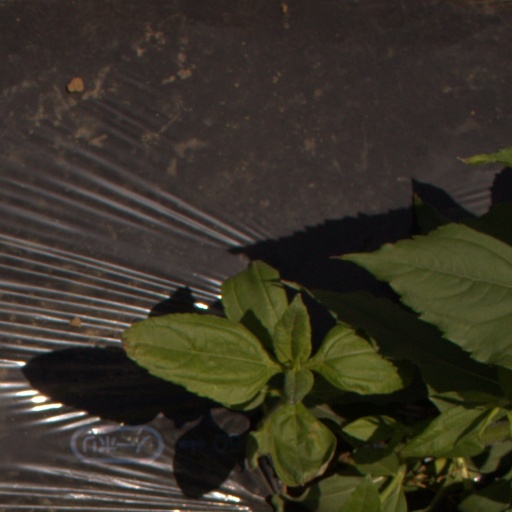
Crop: Jerusalem artichoke